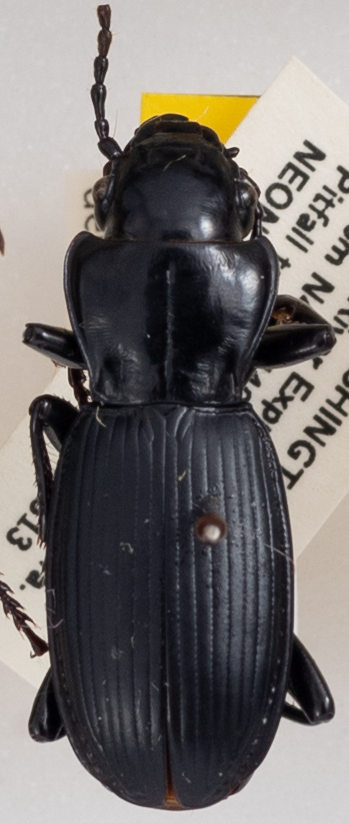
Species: Pterostichus lama
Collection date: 2019-08-13
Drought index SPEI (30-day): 0.39
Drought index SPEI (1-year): -1.45
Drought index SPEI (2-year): -1.69